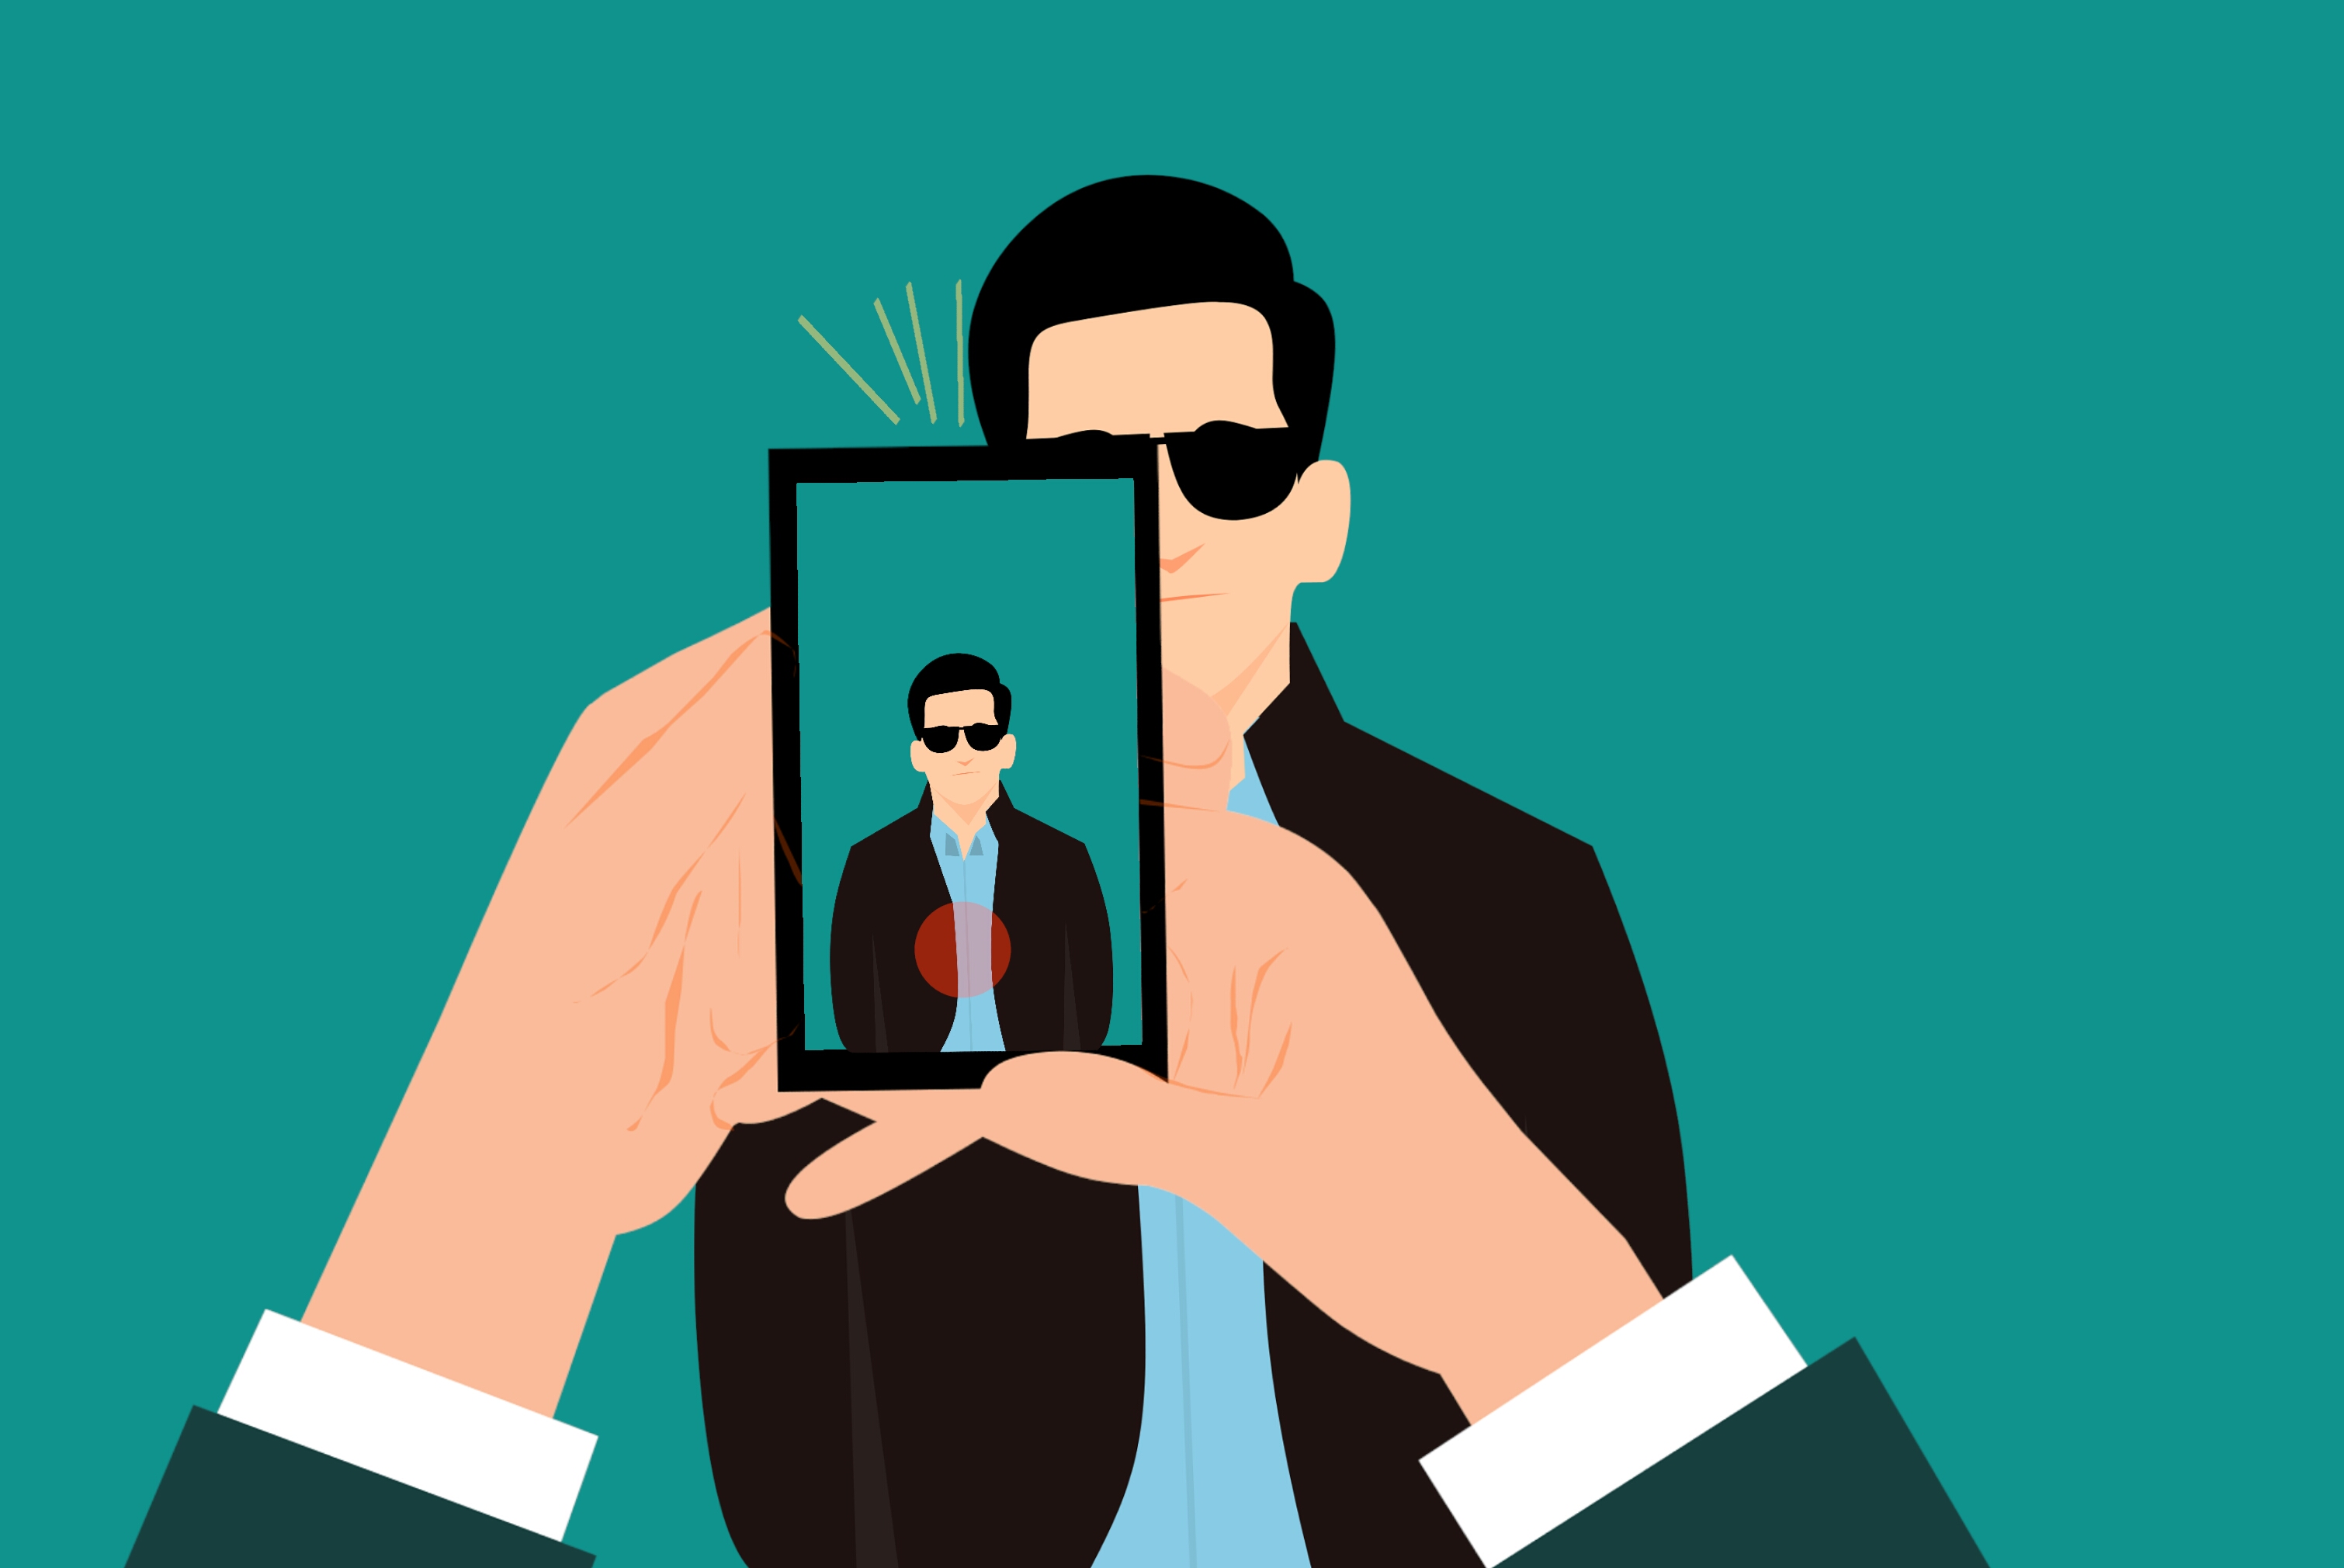
photo, capture, phone, hand, hold, technology, shot, photography, smartphone, mobile, media, digital, picture, screen, camera, man, video, finger, record, equipment, button, focus, taking, electronic, eyewear, human behavior, vision care, male, glasses, communication, gentleman, facial hair, conversation, illustration, cool, art, font, graphic design, job, clip art